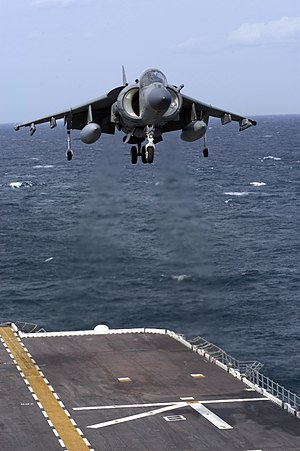
Dogfight / Historie / Jetalderen / Falklandskrigen
Harrier under landing
En dogfight eller dog fight er en luftkamp på tæt hold mellem jagerfly. Den første dogfight skete allerede før 1. verdenskrig, under den Mexicanske revolution, kort efter at flyvemaskinen var blevet opfundet. Det har været en del af de fleste krige siden, selv om man efter 2. verdenskrig mente at høje flyvehastigheder og missiler ville overflødiggøre dogfighting.